Australian rules football in England

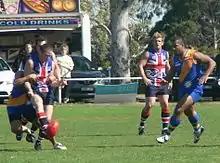
British Bulldogs player kicks despite a tackle from Nauruan opponent during the 2008 International Cup

In 1989 the British Australian rules football League (BARFL) was formed. Serious competition began. A schools program was launched in 1991. One of the key people in the establishment of the competition was former professional Australian player Darren Ogier who helped introduce a rule that at least half of the club's players onfield must be non-Australian. As the competition became more popular, results were reported in Australia. From 1992, the AFL began contributing AUD $6,000 a year to the league, however withdrew its financial contributions in 1994, expressing a preference for grants to be spent on junior programs and school projects instead of the senior competition. Despite the lack of AFL support, local BARFL Grand Finals become a large event attracting attendances in the thousands, including a record crowd of 1,500 in 1999.